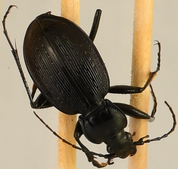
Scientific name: Carabus goryi
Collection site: Mountain Lake Biological Station NEON (MLBS), plot MLBS_009